Ivory Coast national football team

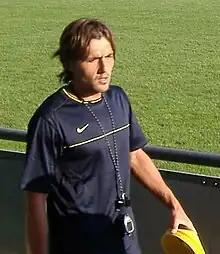
In the 2020s, Patrice Beaumelle was the manager of the national football team of the Côte d'Ivoire

In early 2024, Ivory Coast hosted the Africa Cup of Nations for the second time. Following a 4–0 defeat to Equatorial Guinea and third-placed finish in the group stage, coach Jean-Louis Gasset was dismissed, and assistant coach Emerse Faé was hired as caretaker in the knockout stages, as the national team qualified as one of the best third-placed teams. Later on, Ivory Coast managed to defeat the defending champions Senegal in the penalty shoot-outs, Mali after extra-time, and DR Congo in the semi-finals. They eventually won the title, defeating Nigeria 2–1 in the final, marking their third victory. For the first time in the history of the African Cup of Nations, it was won by a team that changed coaches during the tournament.